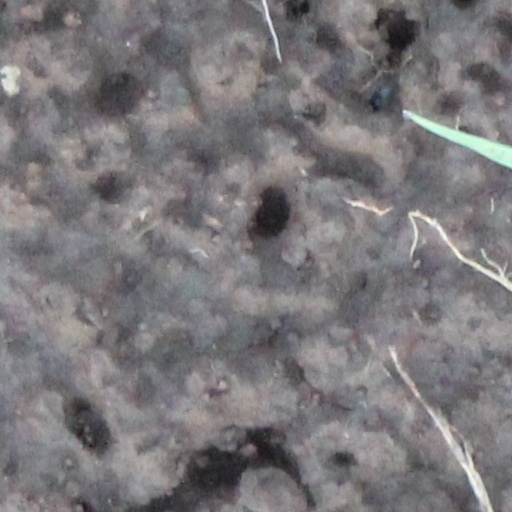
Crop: wheat